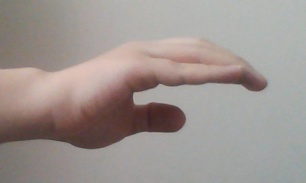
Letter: jeem